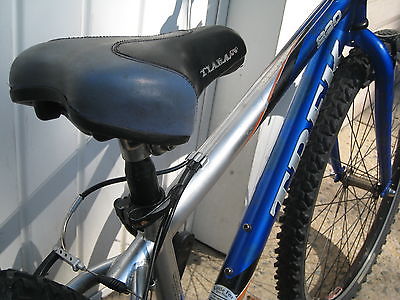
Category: bicycle